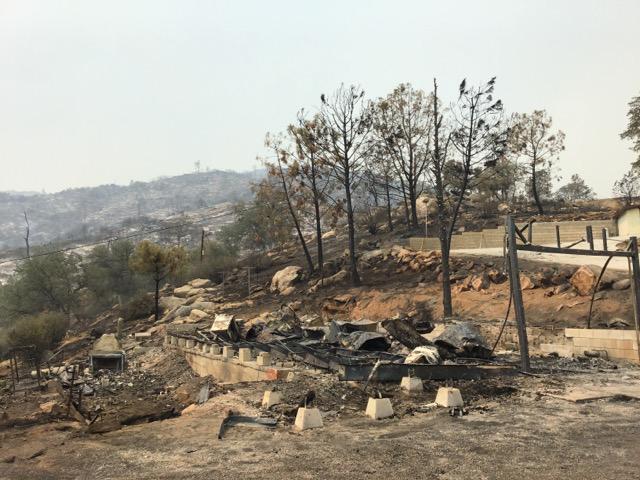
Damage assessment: destroyed